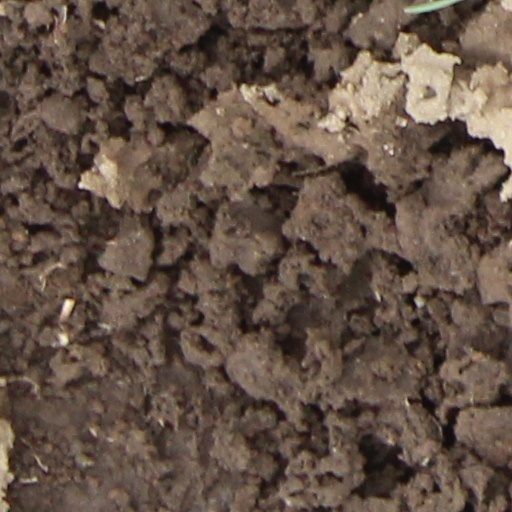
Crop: wheat